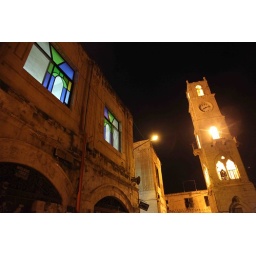
The central clock tower in the West Bank city of Nablus, seen shortly after dark. (March 2010)